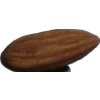
Label: Almonds 1